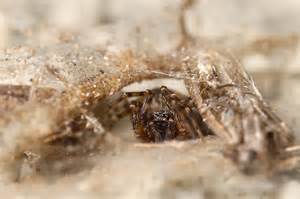
Label: spider